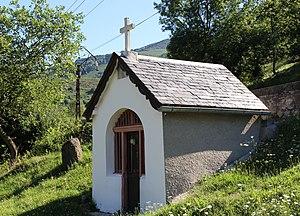
Chapelle Sainte-Anne d'Ilhet (Hautes-Pyrénées)
Ilhet est une commune française située dans le département des Hautes-Pyrénées, en région Occitanie.
La liste des chapelles des Hautes-Pyrénées présente les chapelles situées sur le territoire des communes du département français des Hautes-Pyrénées. Il est fait état des diverses protections dont elles peuvent bénéficier, et notamment les inscriptions et classements au titre des monuments historiques.